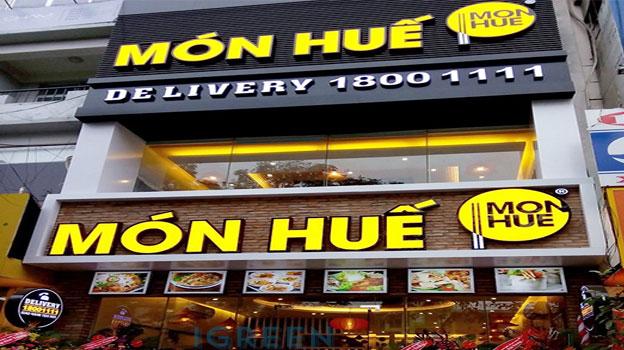
có hai tấm biển hiệu ở bên ngoài của quán ăn